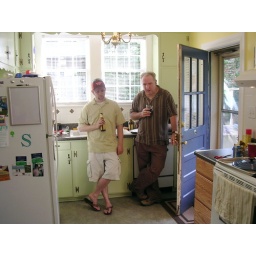
A beer and discussion in the kitchen at Terry and John's house